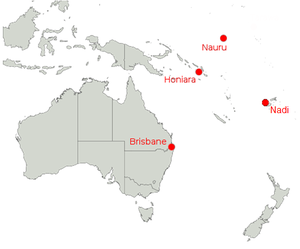
Le réseau de transport à Nauru adopte une structure relativement simple en raison de la petite taille de ce pays composé d'une seule île, et qui ne comporte pas de reliefs majeurs. Son isolement au milieu de l'océan Pacifique, à l'écart des grandes routes commerciales, limite les contacts du pays avec le reste du monde.
L'aéroport international de Nauru, en nauruan Reikoariata Republik Naoero, est l'unique aéroport de Nauru. Datant de la Seconde Guerre mondiale, c'est un élément important de son réseau de transport. Il est situé dans le sud-ouest de l'unique île de cet État et occupe une importante portion de sa plaine côtière. C'est un lien vital avec l'extérieur pour ce pays isolé au milieu de l'océan Pacifique ne disposant d'aucun port en eau profonde. En raison de son éloignement des grandes routes commerciales, il n'est desservi régulièrement que par la compagnie aérienne nationale du pays, Nauru Airlines, et la variation de son activité est donc fortement liée à la santé économique de cette entreprise.